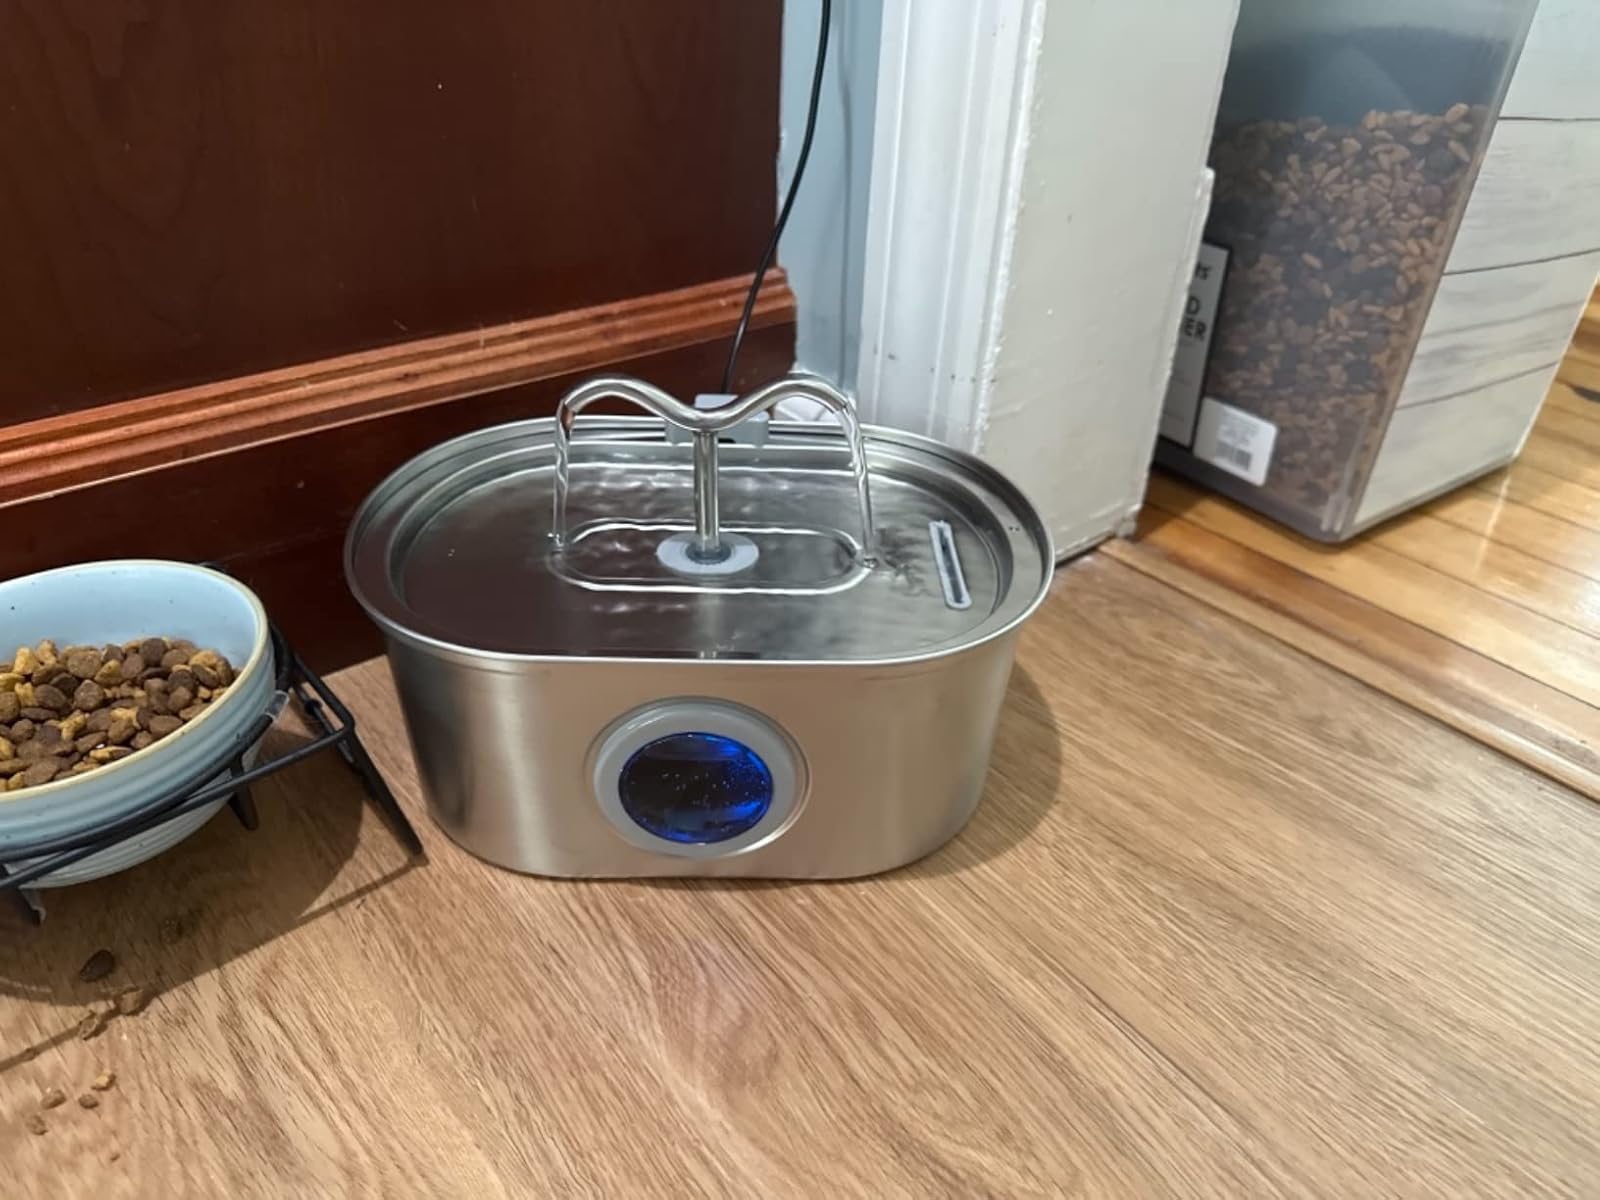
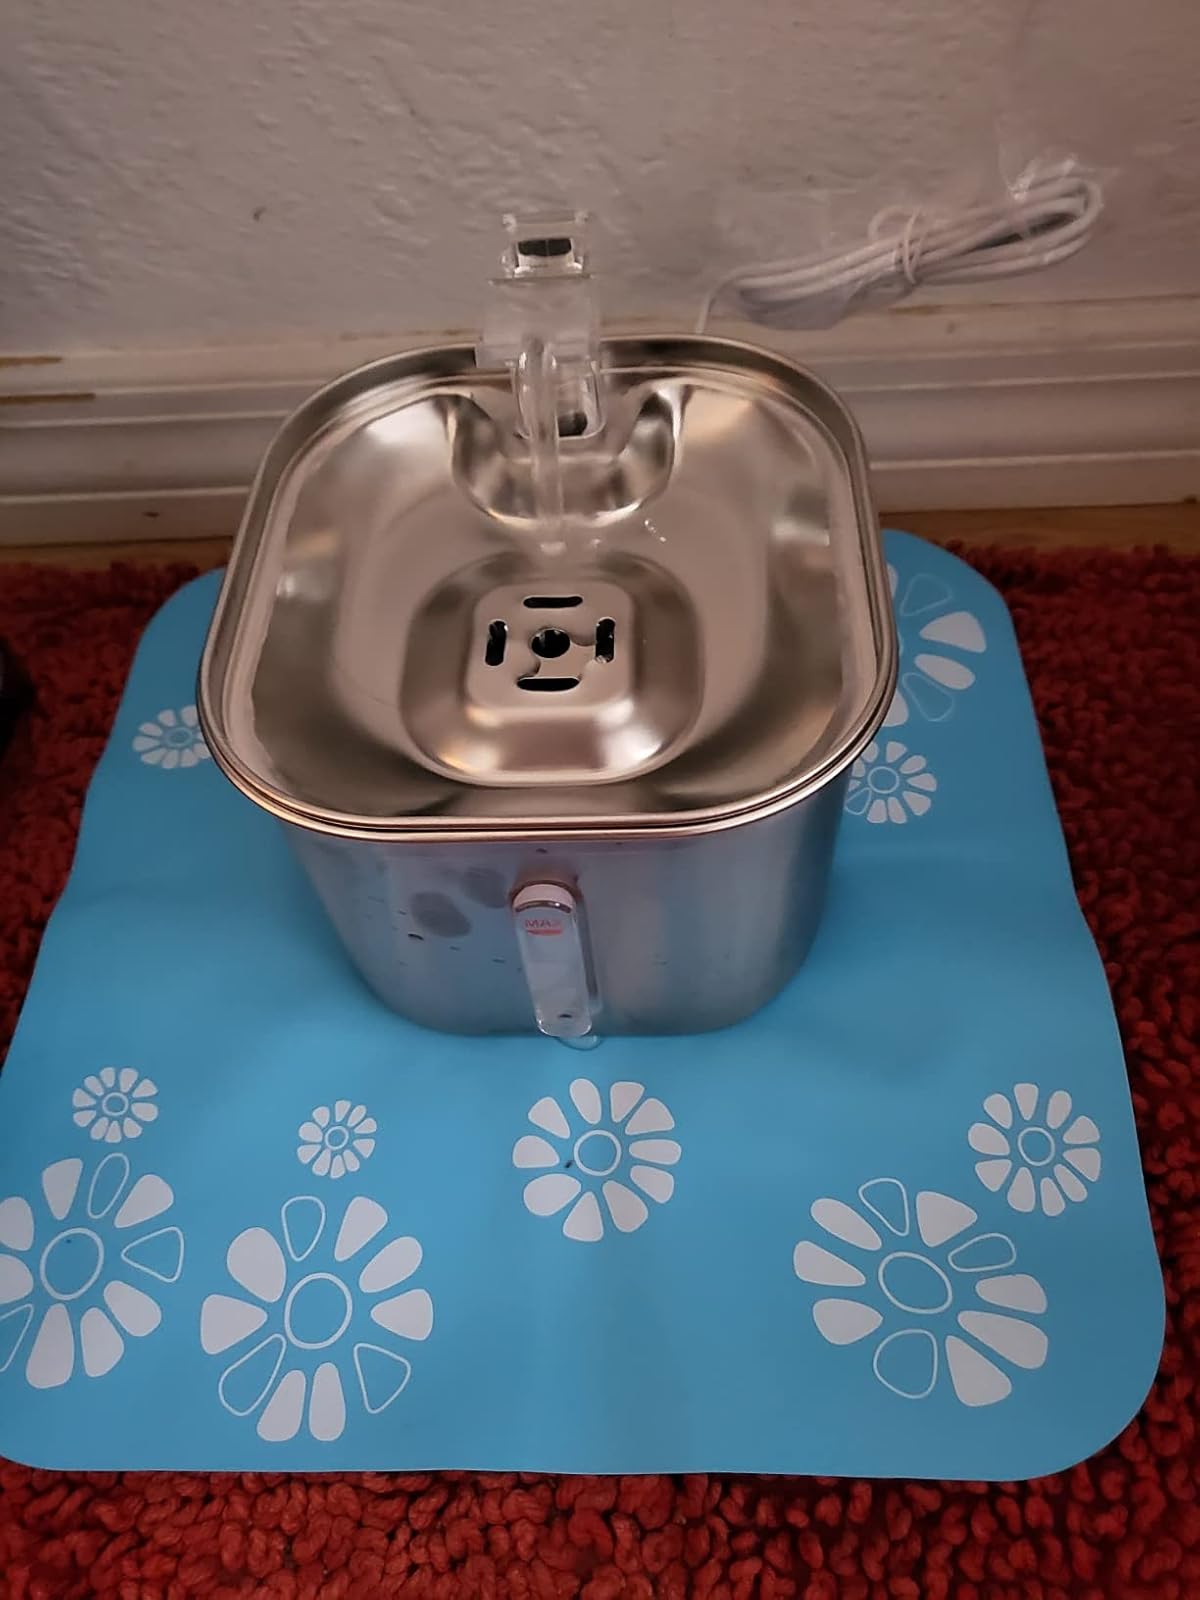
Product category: items_bowl
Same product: no